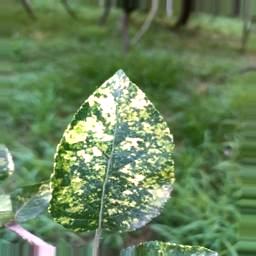
Label: Apple_Mosaic